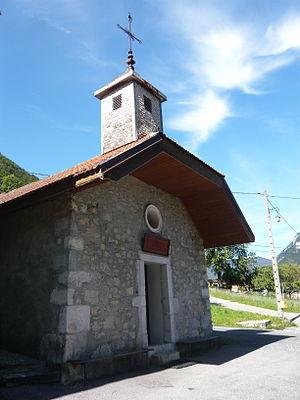
Chapelle du Regard.
Entremont est une ancienne commune française située dans le département de la Haute-Savoie, en région Auvergne-Rhône-Alpes.